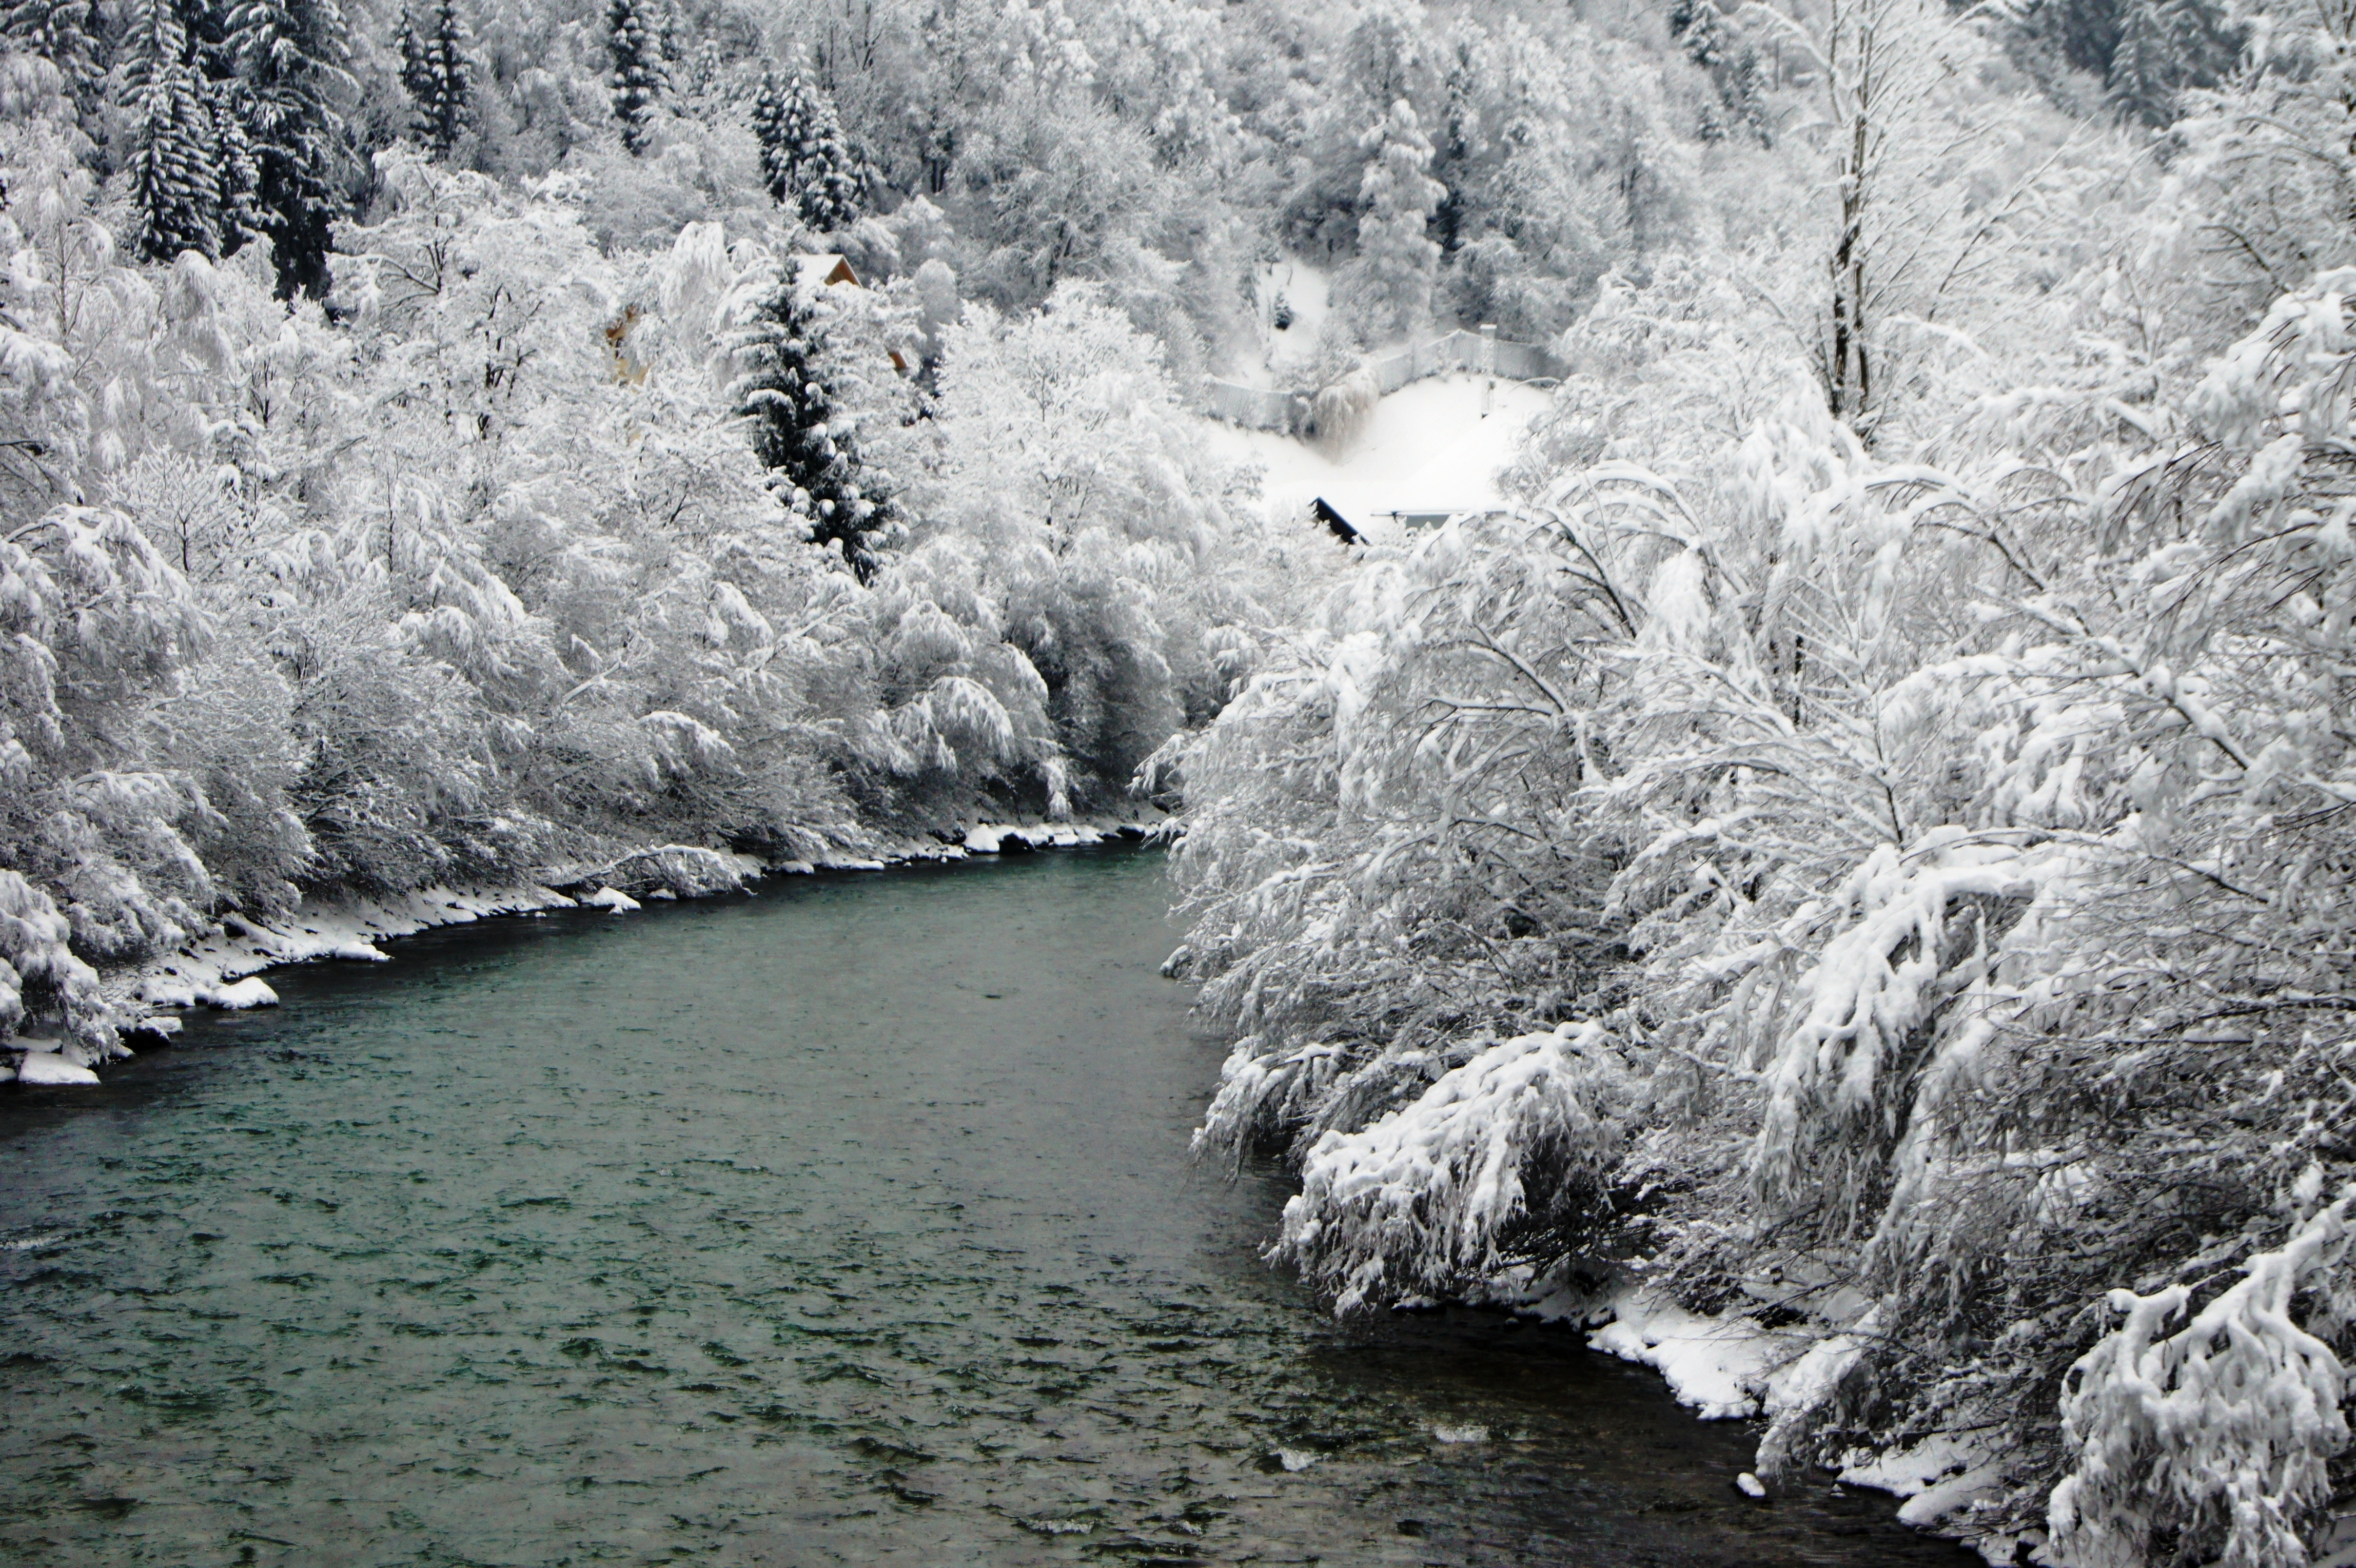
tree, water, nature, wilderness, branch, mountain, snow, winter, flower, lake, frost, river, bush, stream, ice, weather, rapid, snowy, season, body of water, freezing, landform, winter bushes, geographical feature